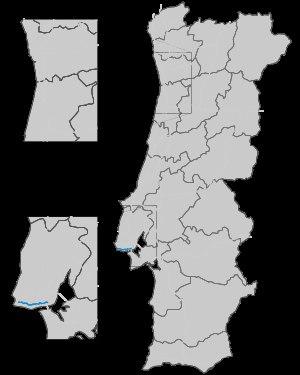
L'autoroute portugaise A5 relie Lisbonne à Cascais en passant par Oeiras et Estoril.